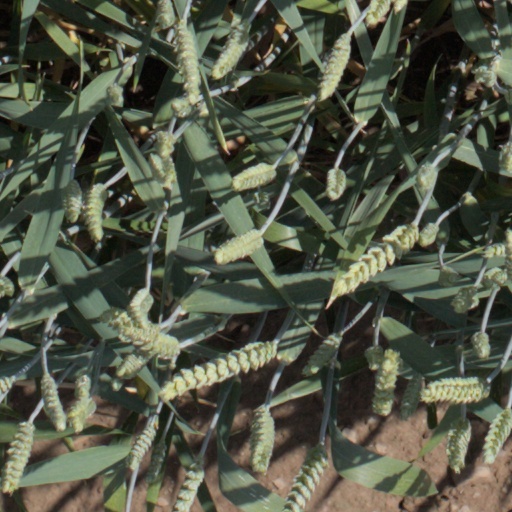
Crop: wheat